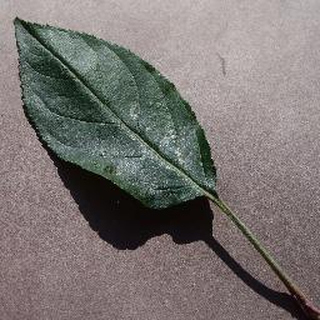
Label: healthy_apple